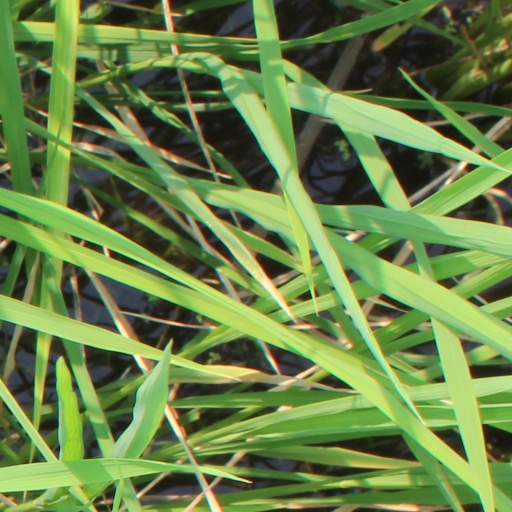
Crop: rice